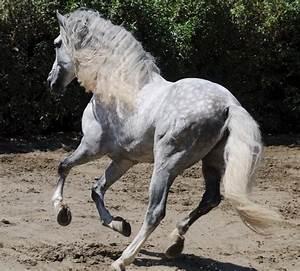
horse